Amrit Manthan

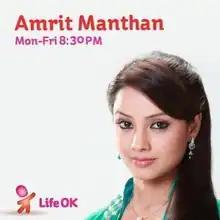
Intertitle

Amrit Manthan ( "The Changes of Amrit") is an Indian television soap opera that premiered on 26 February 2012 and ran until 2 August 2013 on Life OK. It tells the story of two sisters who become each other's enemies. This show was also broadcast as "Bari Behna" on Star Utsav.